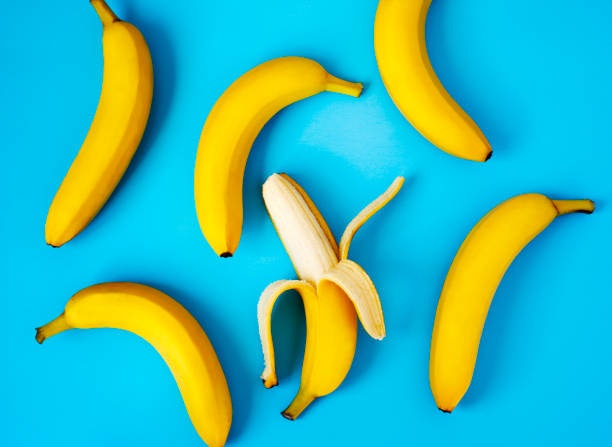
Label: banana